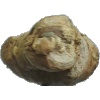
Label: Ginger Root 1